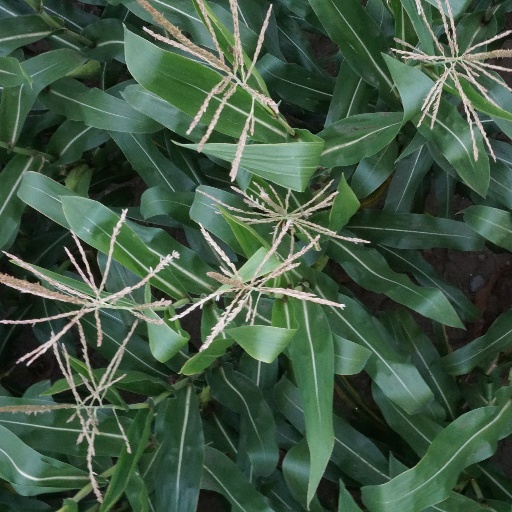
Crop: maize; corn